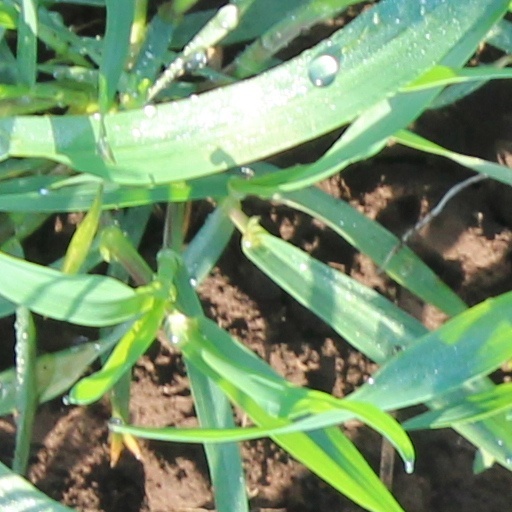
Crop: wheat